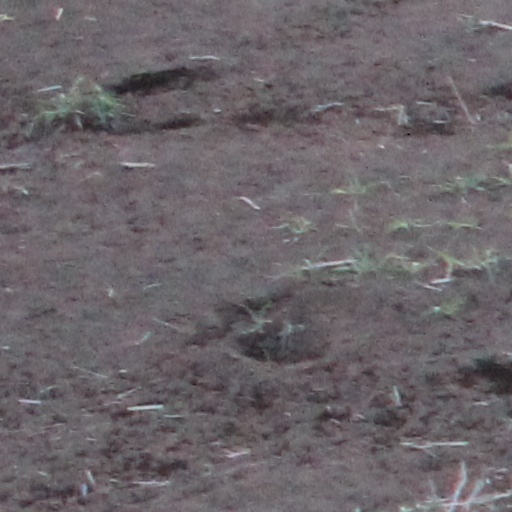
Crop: wheat